Phong Nha – Kẻ Bàng National Park

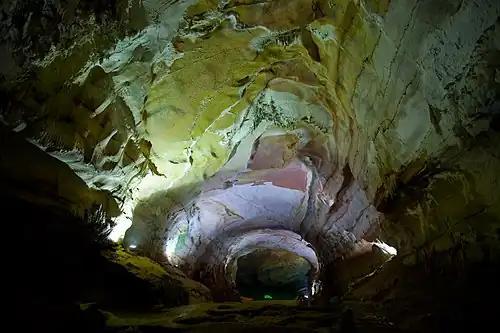
Inside Phong Nha Cave

Phong Nha–Kẻ Bàng National Park is in the territories of communes (Vietnamese: "xã"): Tan Trach, Thuong Trach, Phuc Trach, Xuan Trach and Son Trach of Bố Trạch District and a small part of Minh Hóa District in the center of Quảng Bình Province, around 40 km north-west of the provincial capital city of Đồng Hới. The park is bordered by the Hin Namno karst area of Khammouane Province of Laos in the west. Road distances are about 500 km south of the capital Hanoi and 260 km north of the port city of Đà Nẵng. The geographical coordinates are .